Aaron Staton

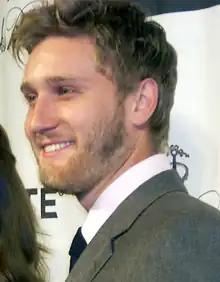
Staton in 2008

Aaron Staton (born August 10, 1980) is an American actor. He played Ken Cosgrove on the AMC series "Mad Men" (2007–15) and Cole Phelps in the video game "L.A. Noire" (2011), for which he was nominated for a BAFTA Award for Best Performer.